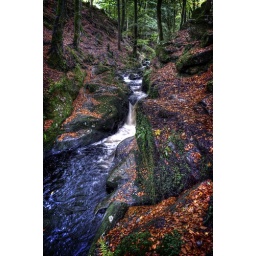
drive into the Dublin mountains walk 2 minutes from the car and look around you...